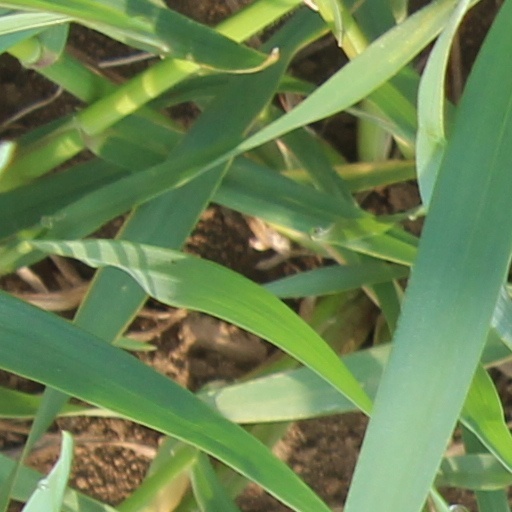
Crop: wheat